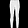
Label: Trouser